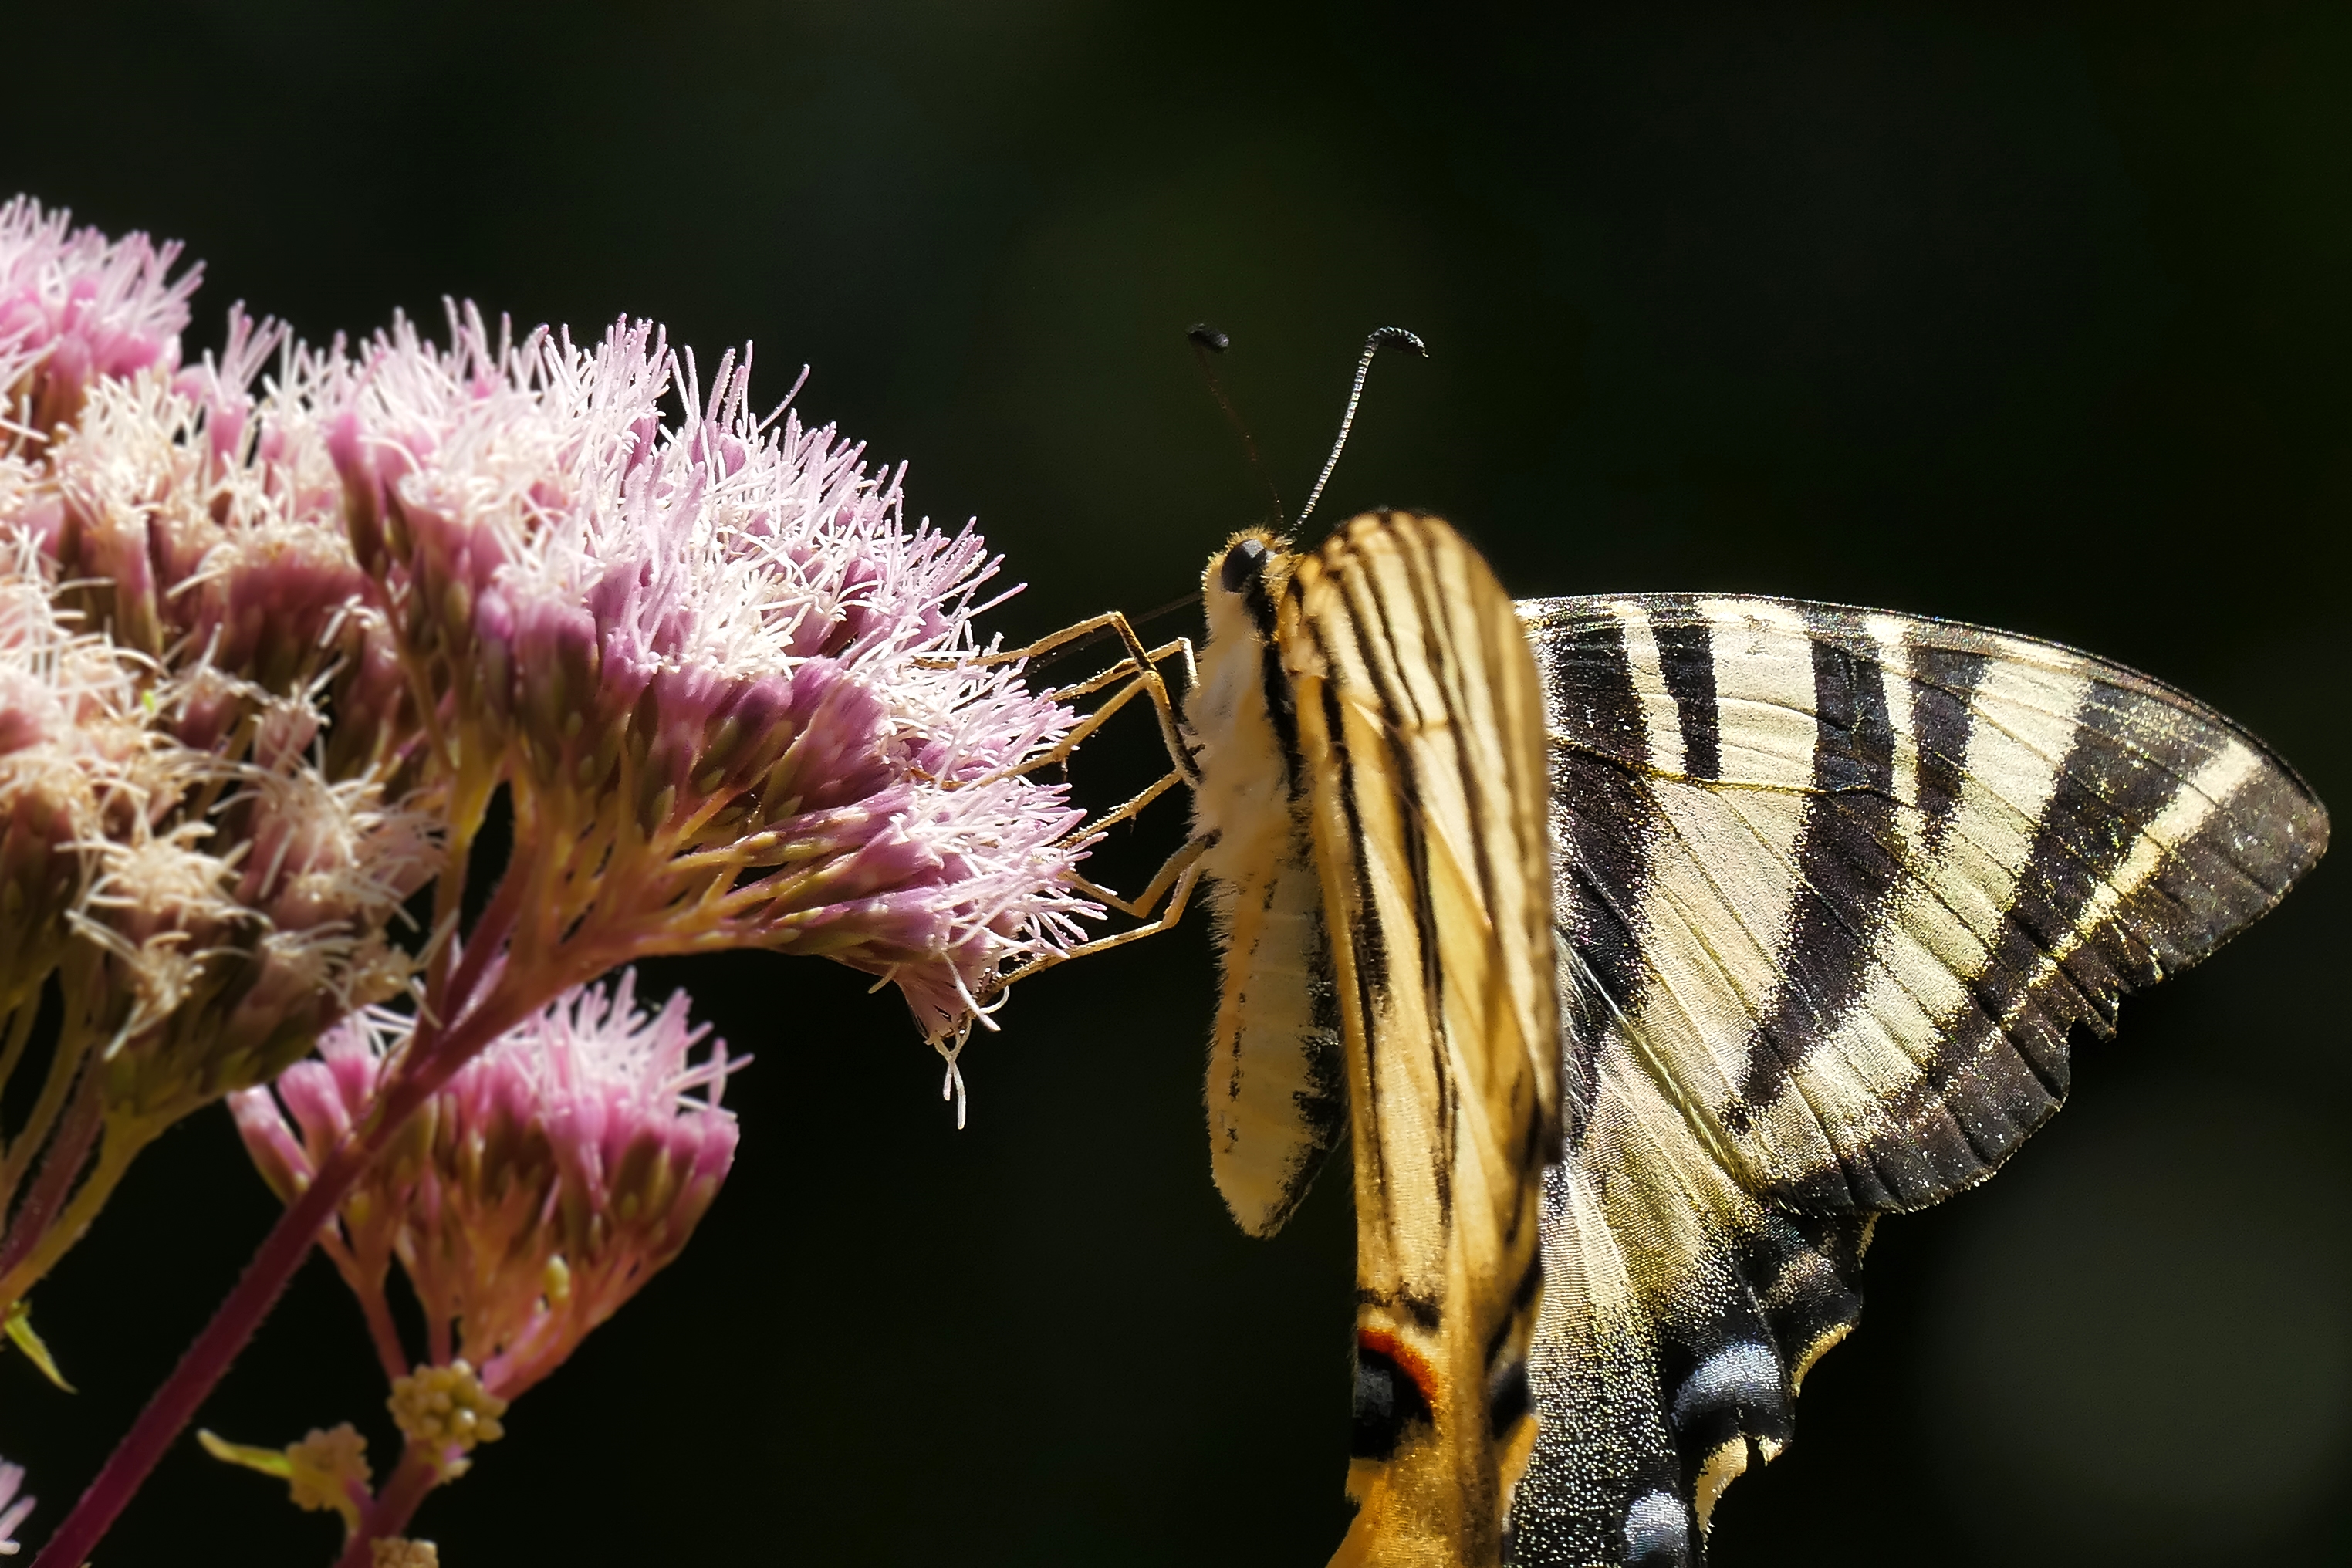
nature, photography, flower, petal, insect, macro, botany, moth, butterfly, flora, fauna, invertebrate, close up, animals, naturaleza, butterflies, lumixfz1000, fz1000, nectar, ggl1, xovesphoto, animales, mariposas, panasoniclumixfz1000, macro photography, arthropod, pollinator, plant stem, moths and butterflies